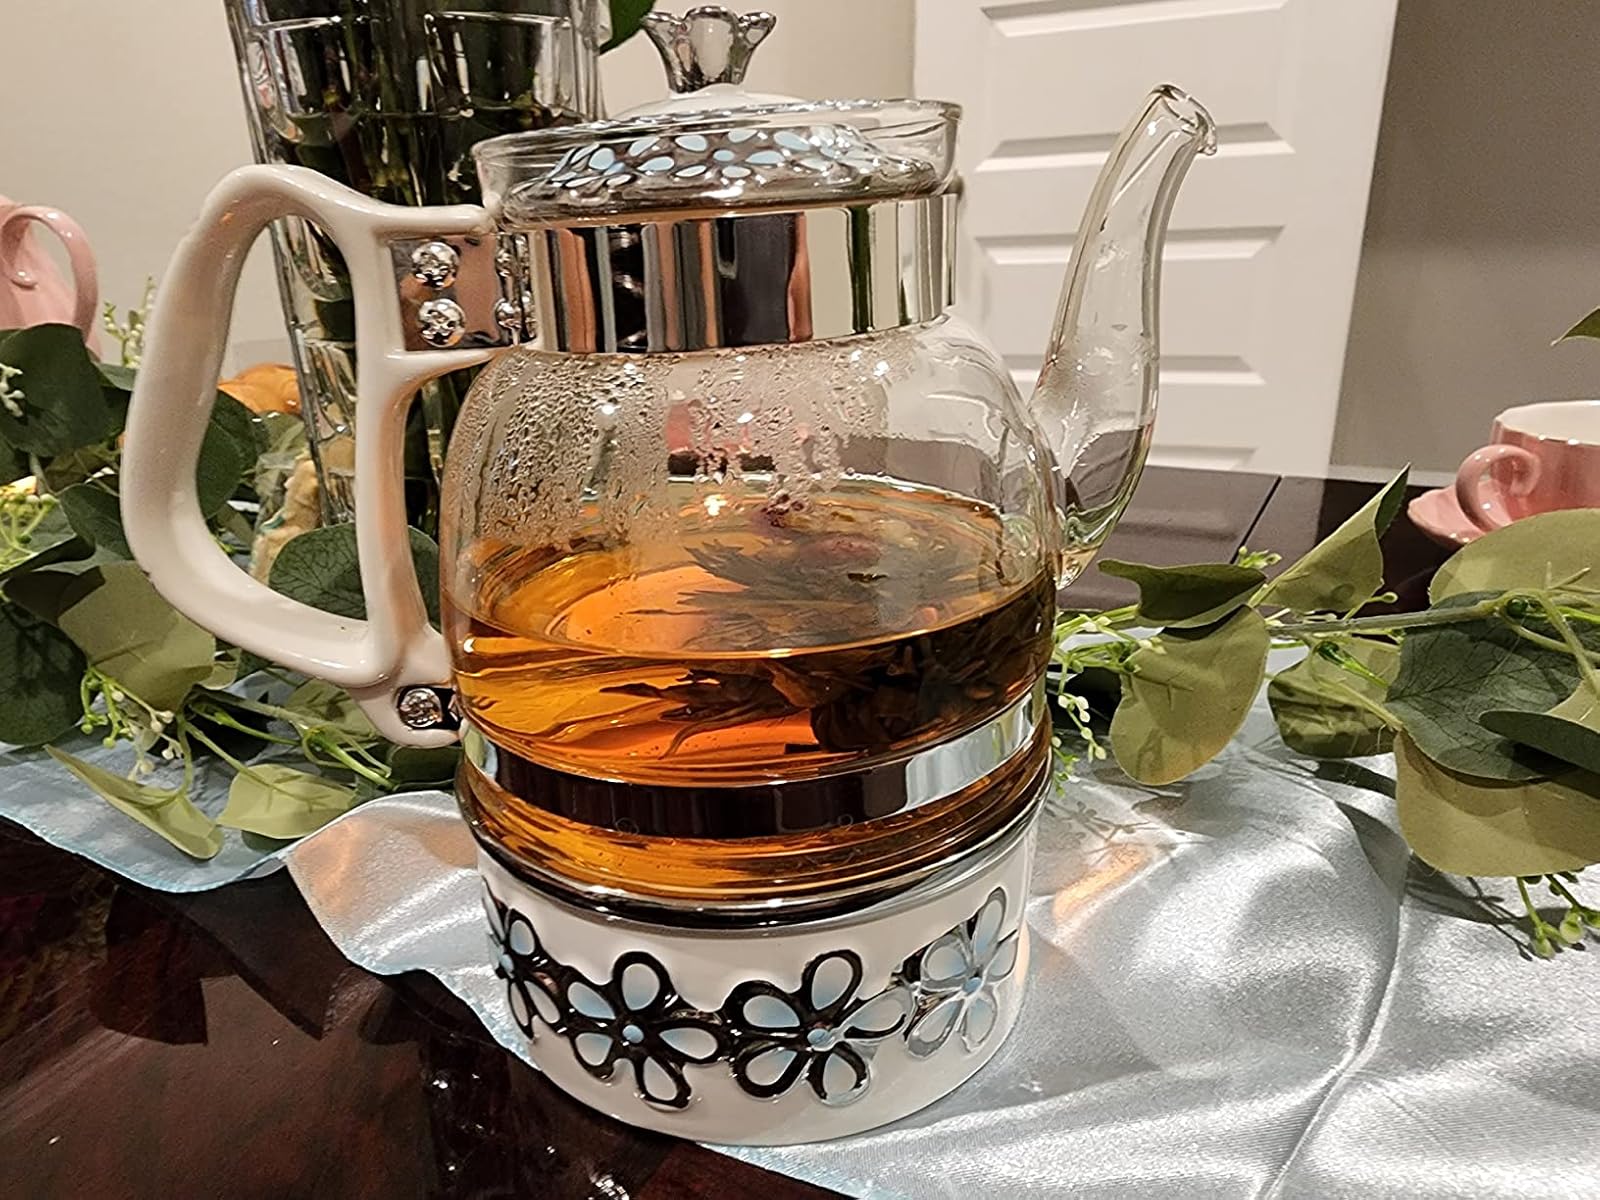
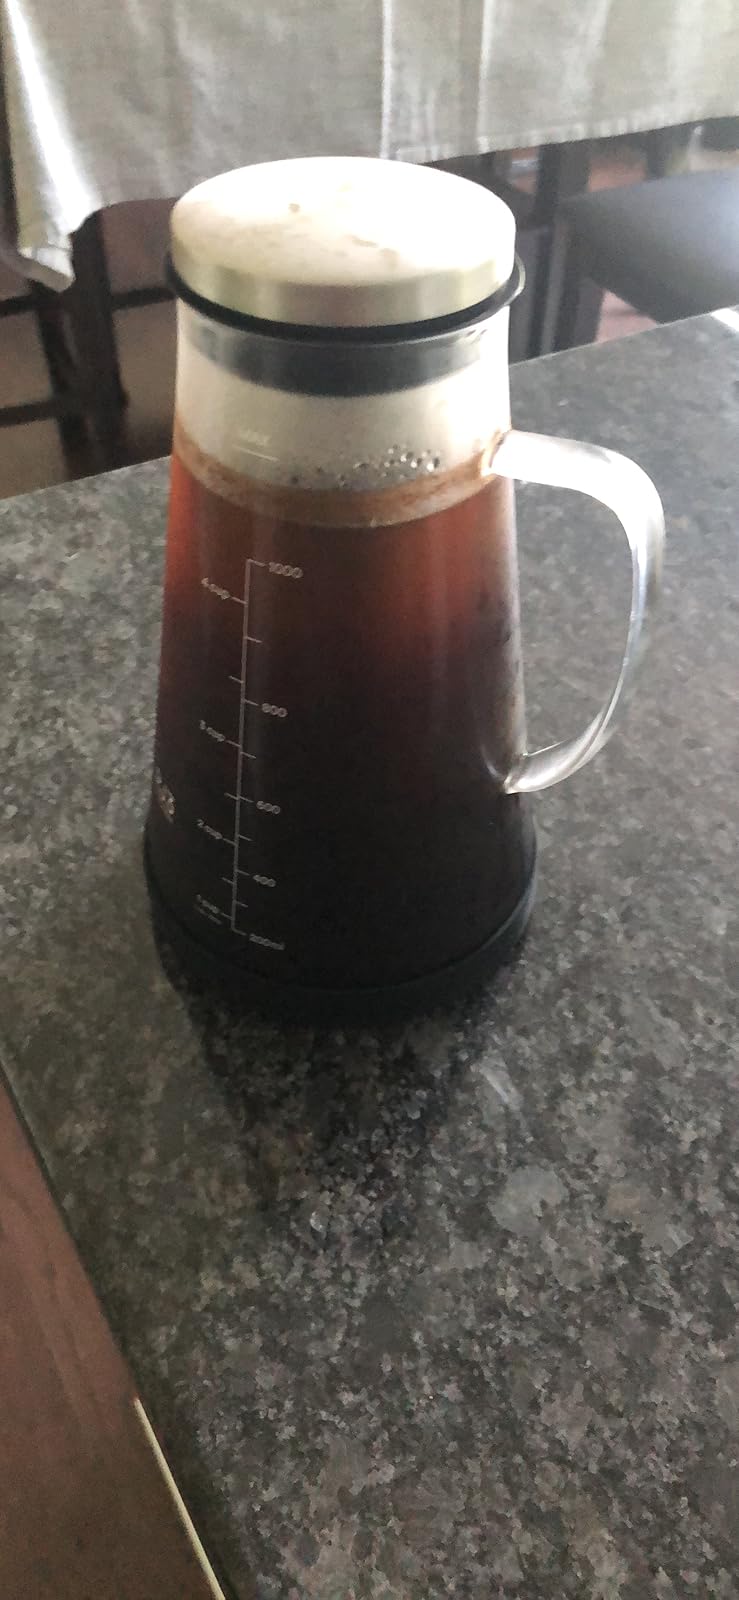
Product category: items_tea
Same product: no